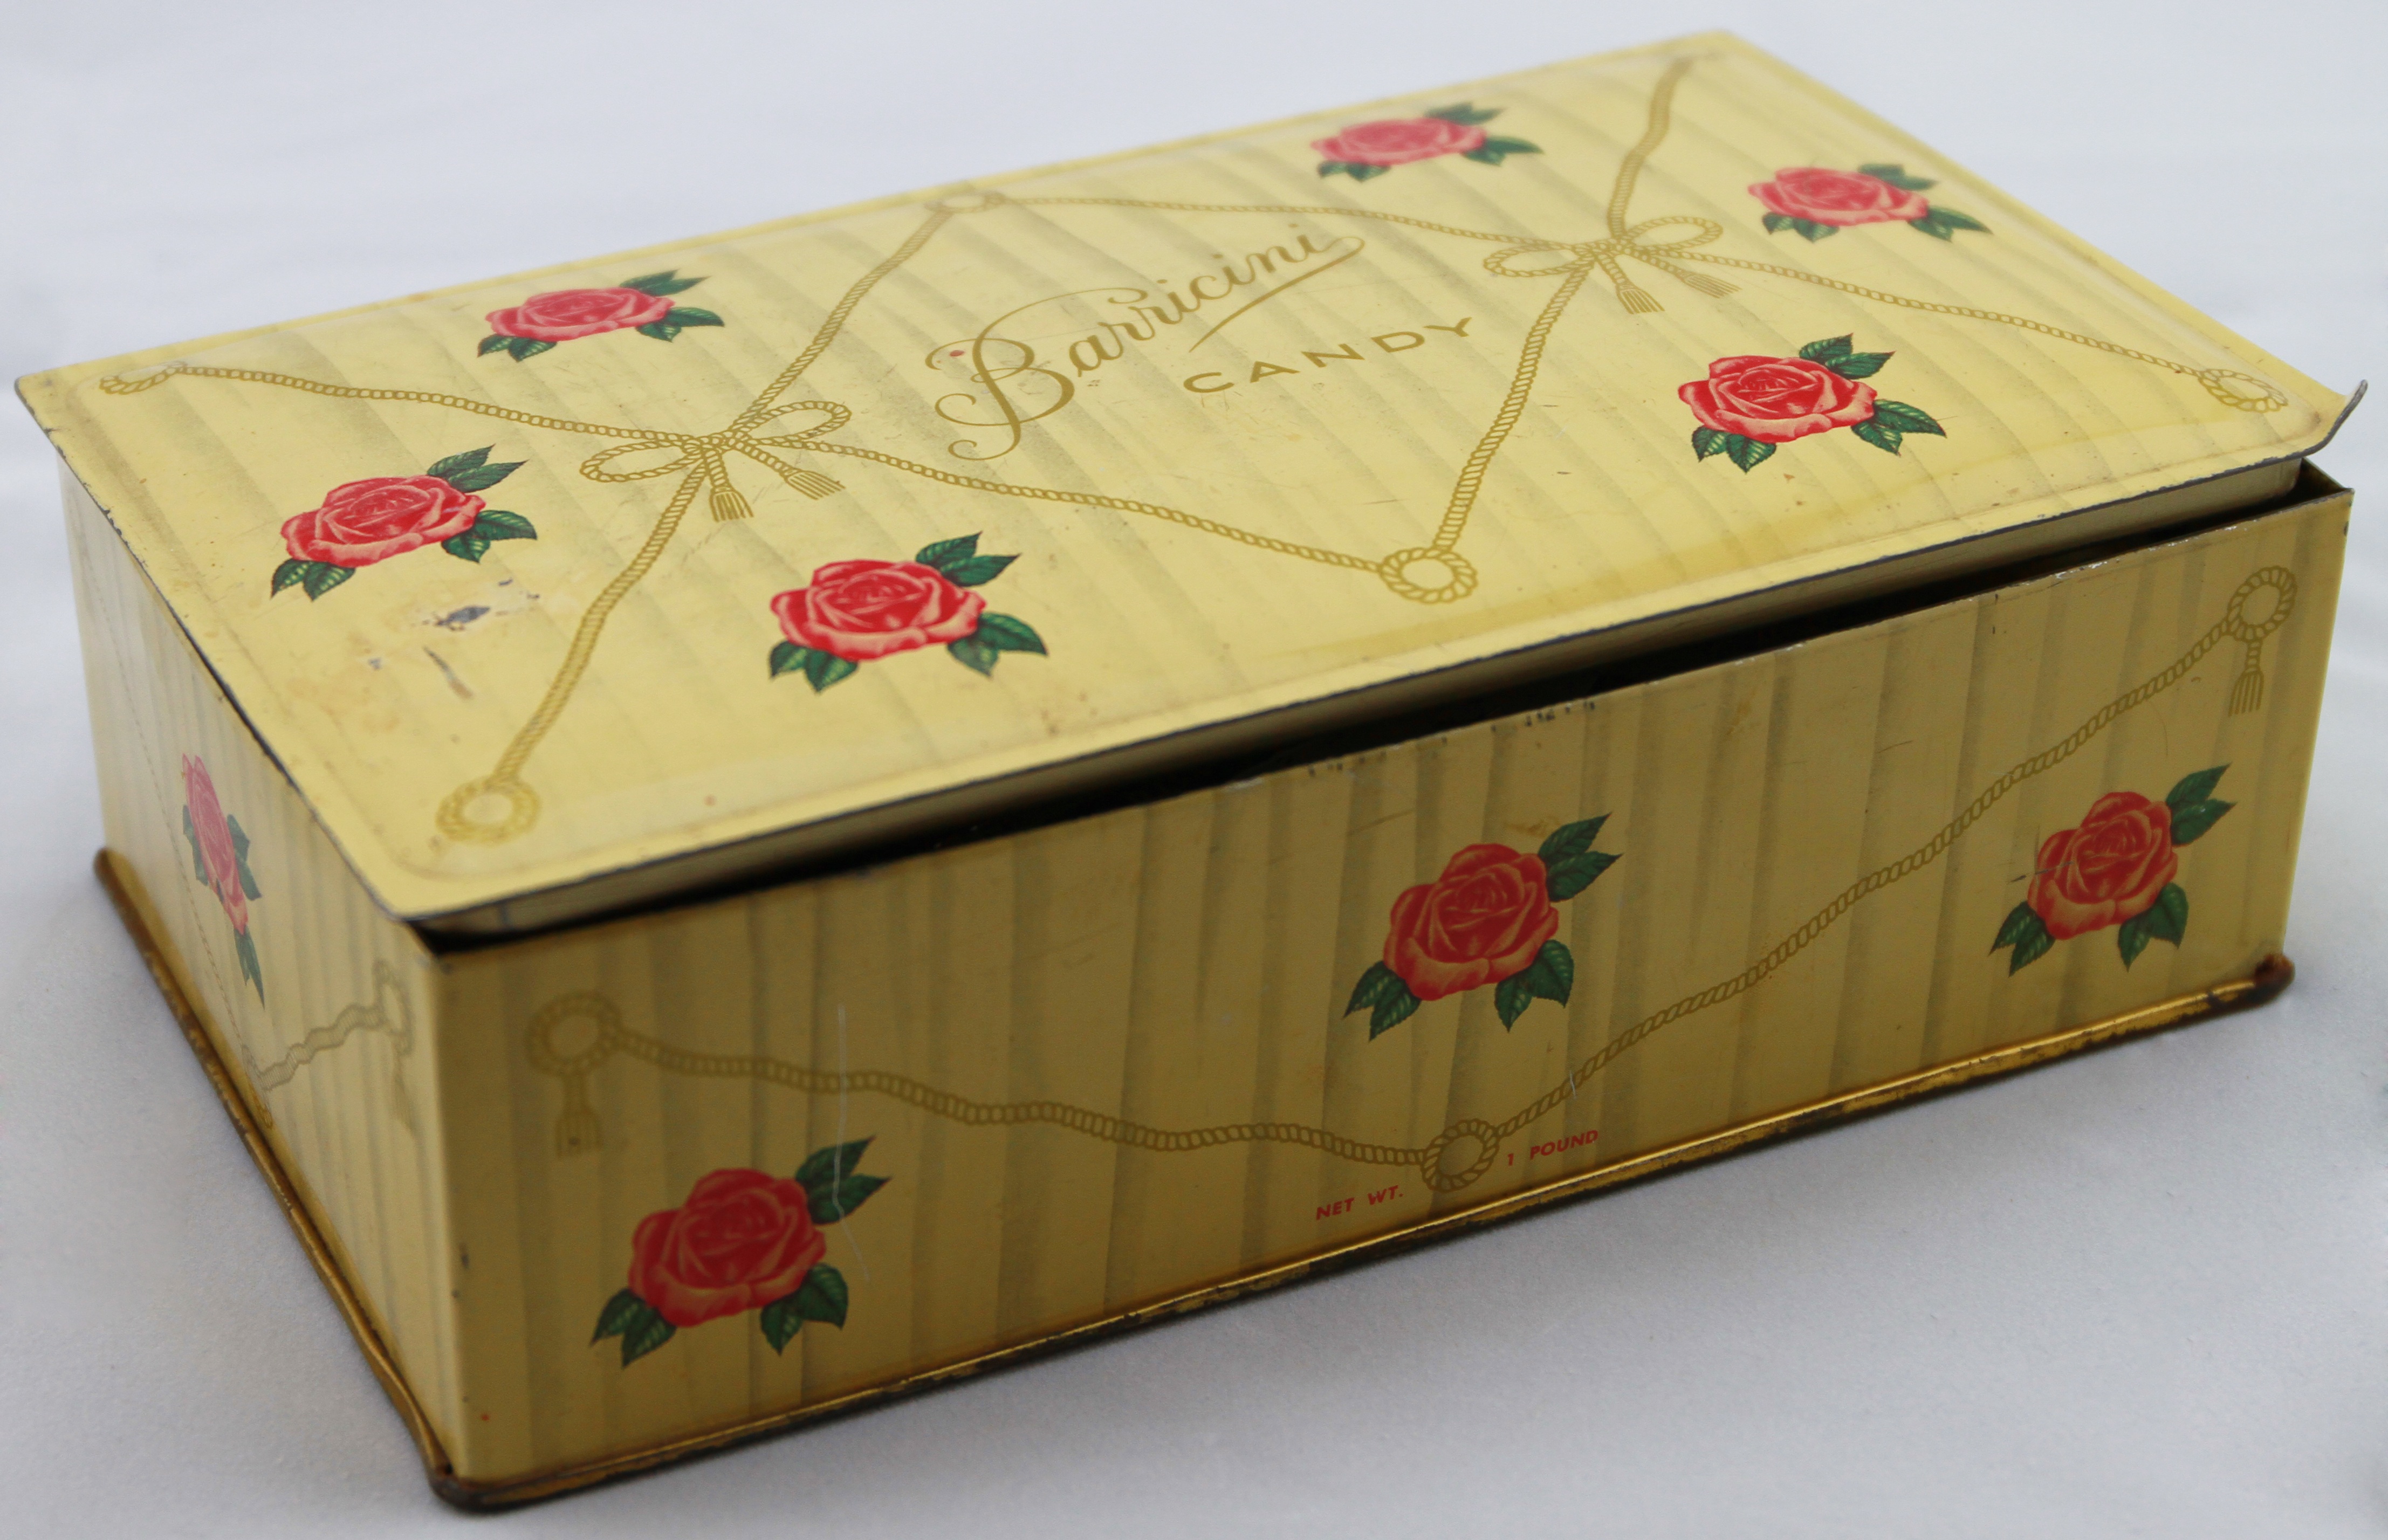
wood, vintage, antique, box, furniture, art, candy, carton, gift box, metal box, candy box, vintage candy box, antique box, old box, old candy box, old gift box, vintage box, packaging and labeling